Benno of Meissen

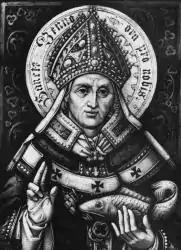
St Benno depicted with a fish in hand, two keys between its gills (stained glass from the Church of Saint Benno in Munich)

Benno did much for his diocese, both by ecclesiastical reforms on the Hildebrandine model and by material developments. Benno enjoyed veneration in his native Saxony throughout the later Middle Ages.